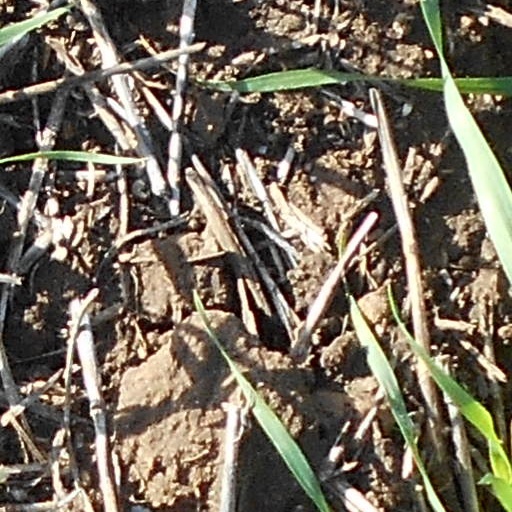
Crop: wheat